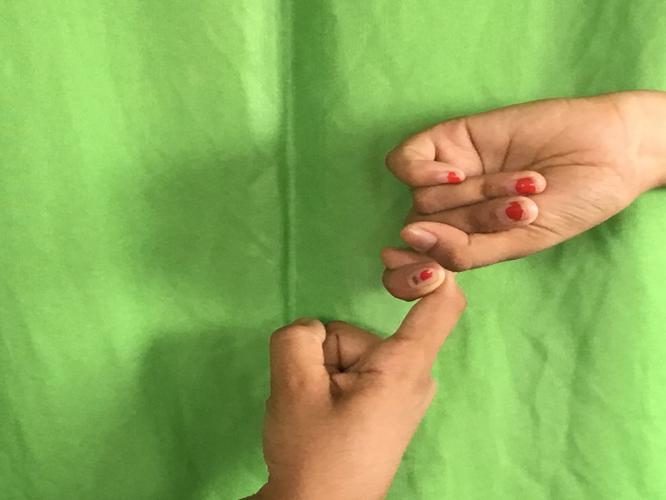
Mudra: Pasha
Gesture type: double_hand